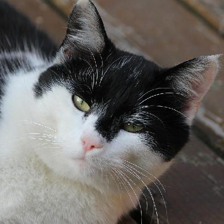
Label: animals